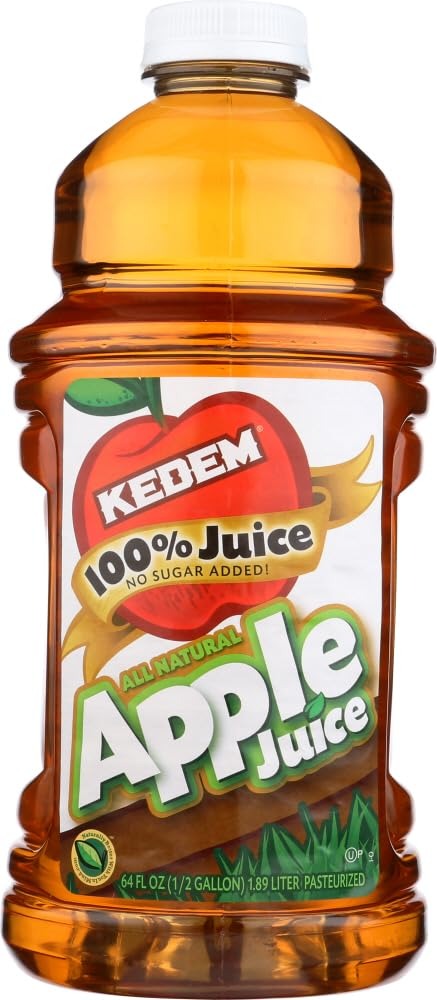
Item Name: Kedem Apple Juice Large Size, 64-ounces (Pack of4) by Kedem
Value: 256.0
Unit: Fl Oz

Price: 7.3